Salem Diner

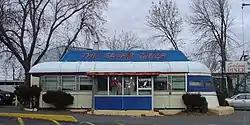

The Salem Diner is a historic diner in Salem, Massachusetts. It is one of two Sterling Streamliner diners left in Massachusetts, and still stands at its original location. Designated car #4106, it was also one of the last made by the Sterling Company before it closed its doors in 1942. The diner body features a wood frame and porcelain enamel exterior. It has a metal hipped barrel roof, and its eastern end features a characteristic shovel nose. The roofline is decorated by a fin shape that serves as a backdrop for the diner's neon signage. It is mounted on a foundation that is predominantly concrete blocks, with some glass blocks interspersed. Its main entrance is centered on the long side, and is now sheltered by a modern glass vestibule added c. 1960.